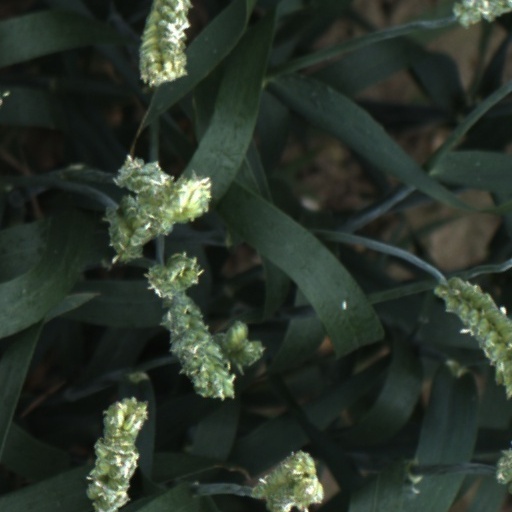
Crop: wheat